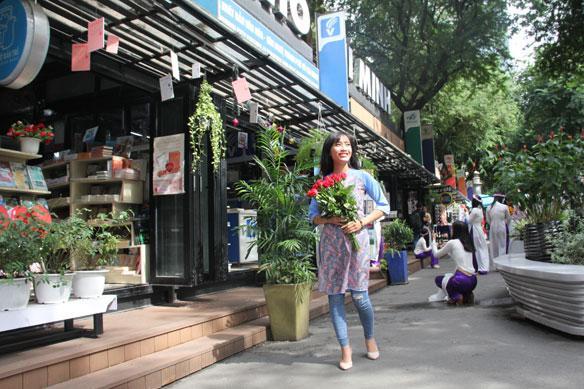
có một cô gái đang cầm một bó hoa ở trên đường